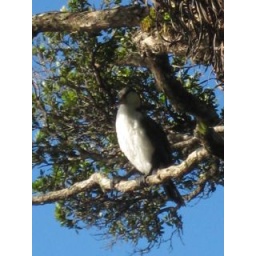
large unidentified water bird sitting in a tree